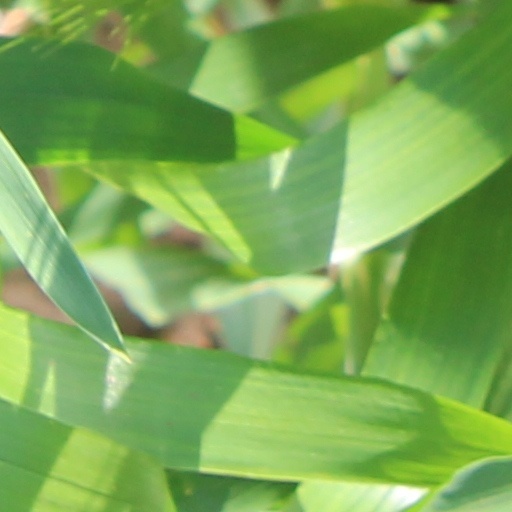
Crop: wheat